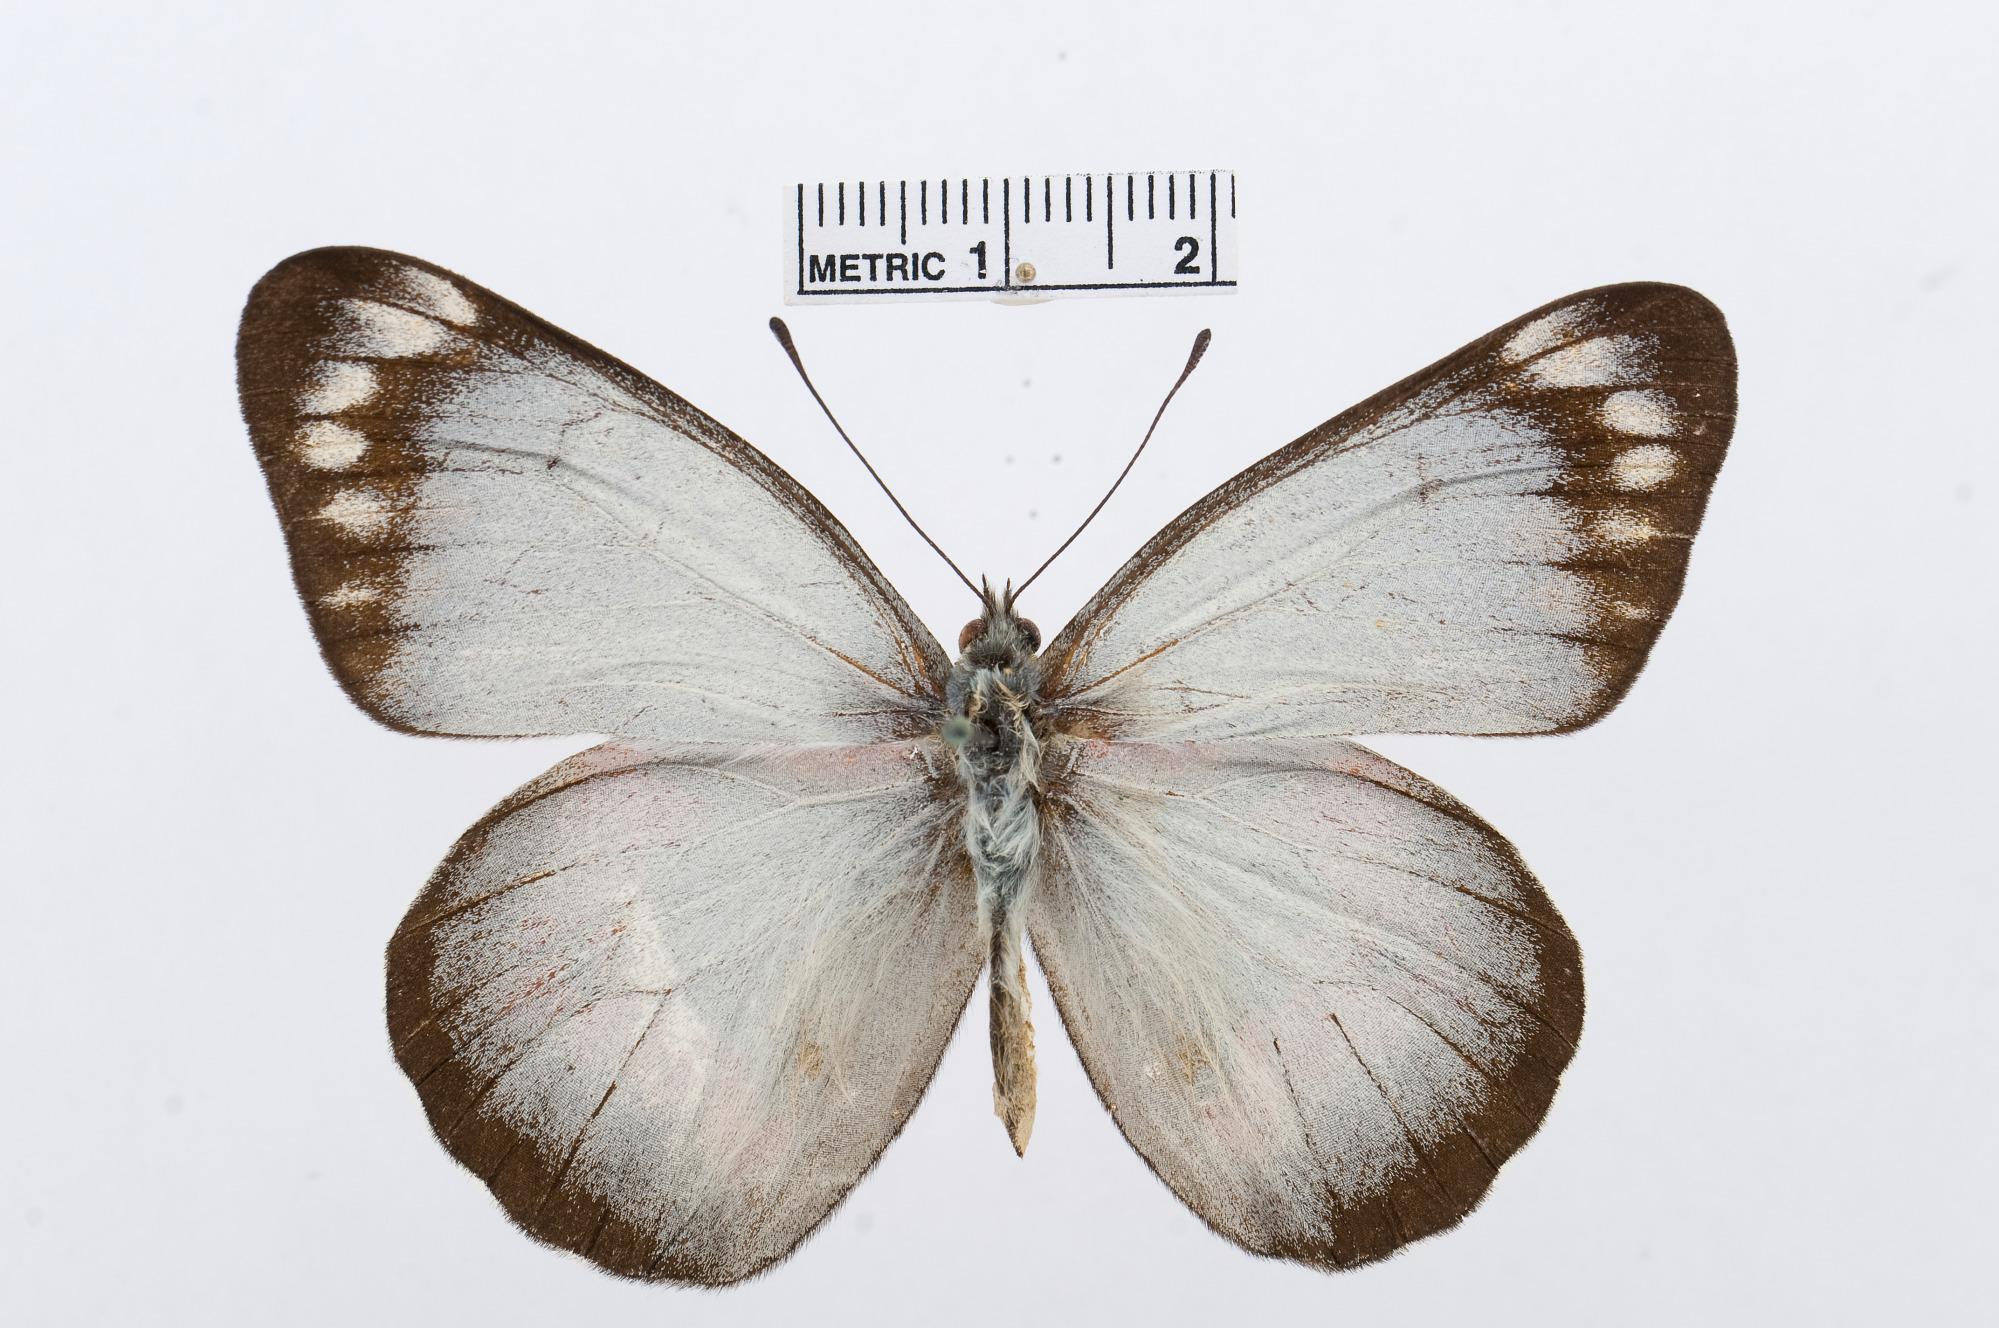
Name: Delias harpalyce
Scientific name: Delias harpalyce
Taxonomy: Animalia, Arthropoda, Hexapoda, Insecta, Lepidoptera, Pieridae, Pierinae